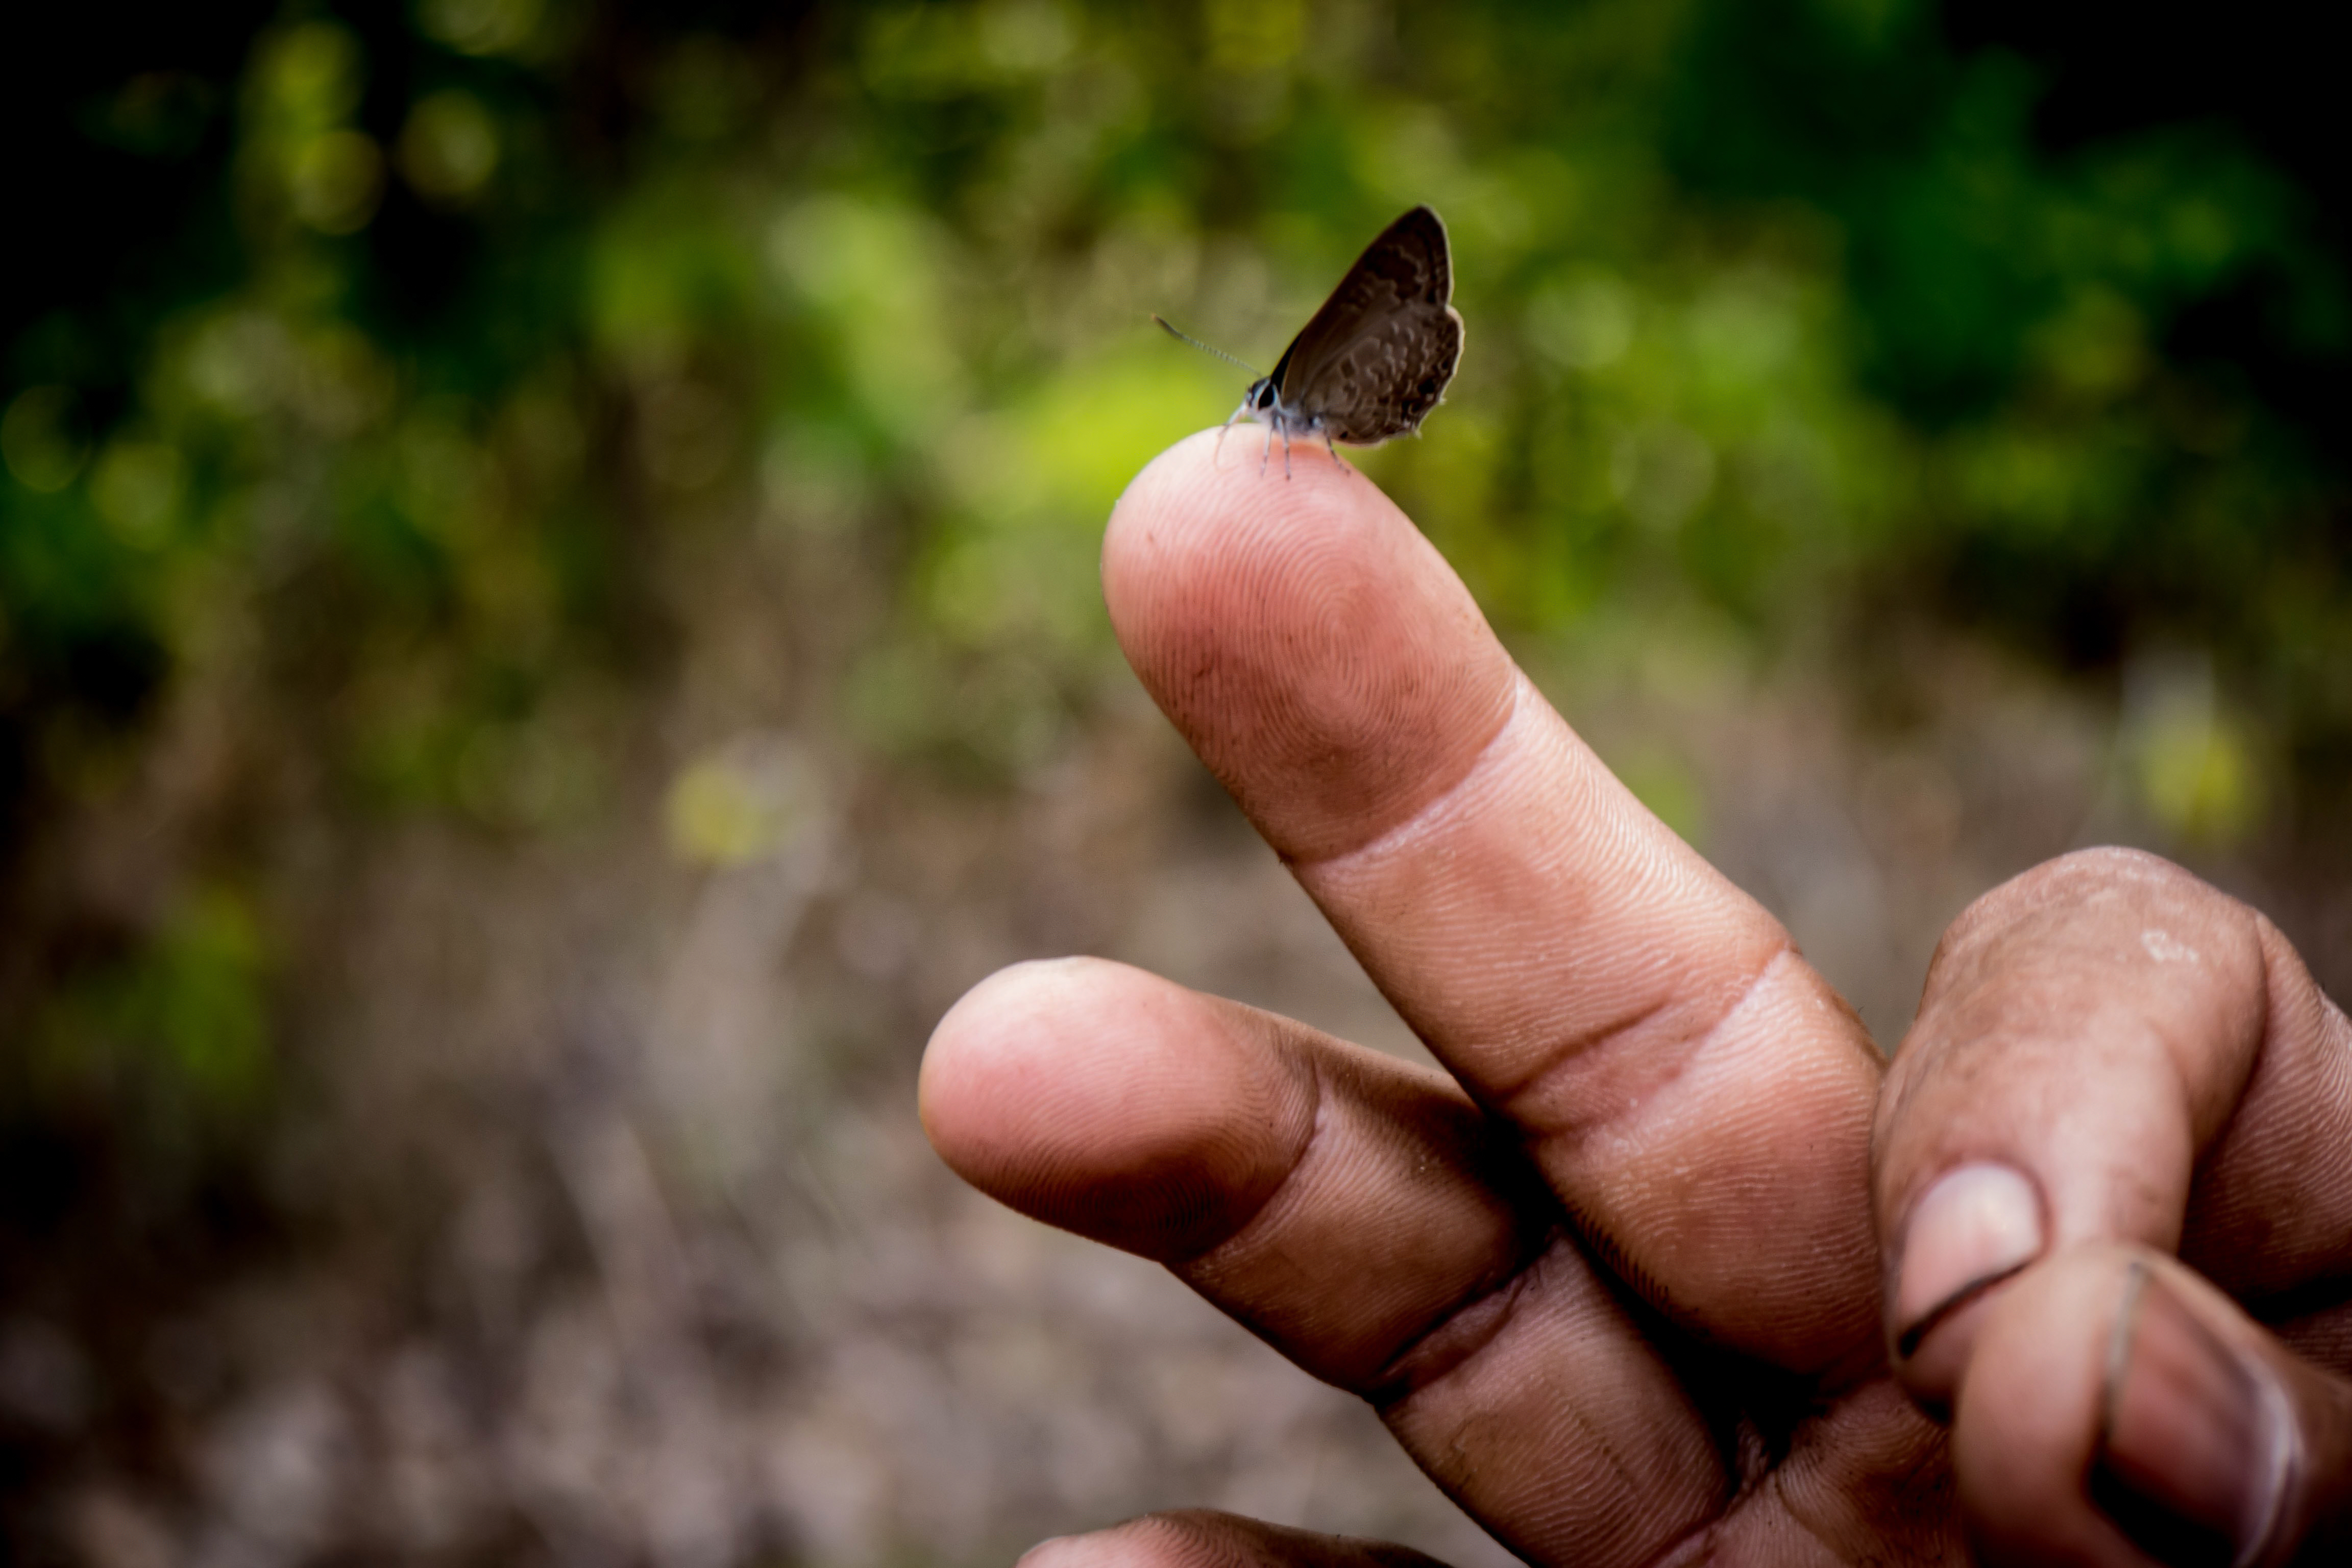
abstract, animal, background, beautiful, beauty, black, bokeh, brown, butterflies, butterfly, closeup, colorful, detail, ecology, environment, finger, forest, freedom, green, hand, holding, human, insect, jungle, macro, natural, nature, people, photography, real, summer, wallpaper, white, wildlife, wing, moths and butterflies, organism, leaf, invertebrate, thumb, pollinator, adaptation, brush footed butterfly, moth, pieridae, plant, riodinidae, emperor moths